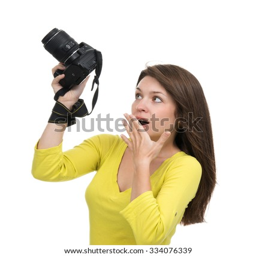
young female photographer taking photos looking at new digital camera isolated on a white background